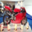
Label: motorcycle